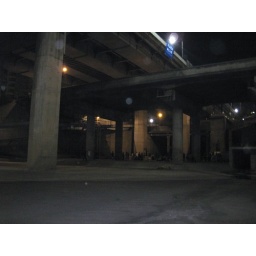
party under a bridge by a river